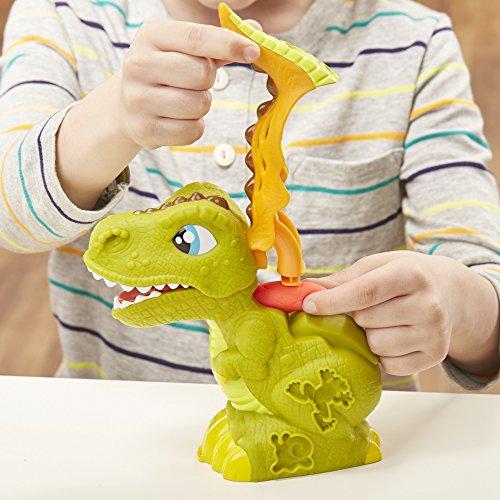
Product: Play-Doh Rex the Chomper
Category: Toys & Games | Games & Accessories
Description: Grow a silly tongue and scales for Rex the Chomper.
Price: $8.49
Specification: ProductDimensions:3.2x11x8.5inches|ItemWeight:1pounds|ShippingWeight:1.23pounds(Viewshippingratesandpolicies)|DomesticShipping:ItemcanbeshippedwithinU.S.|InternationalShipping:ThisitemcanbeshippedtoselectcountriesoutsideoftheU.S.LearnMore|ASIN:B07665CHJ6|Itemmodelnumber:E1952|Manufacturerrecommendedage:3yearsandup